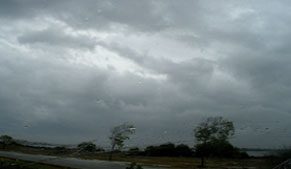
Weather: cloudy or overcast